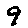
Label: 9